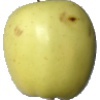
Label: Apple Golden 2